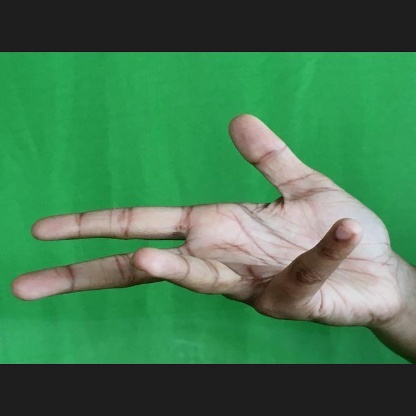
Mudra: Alapadmam